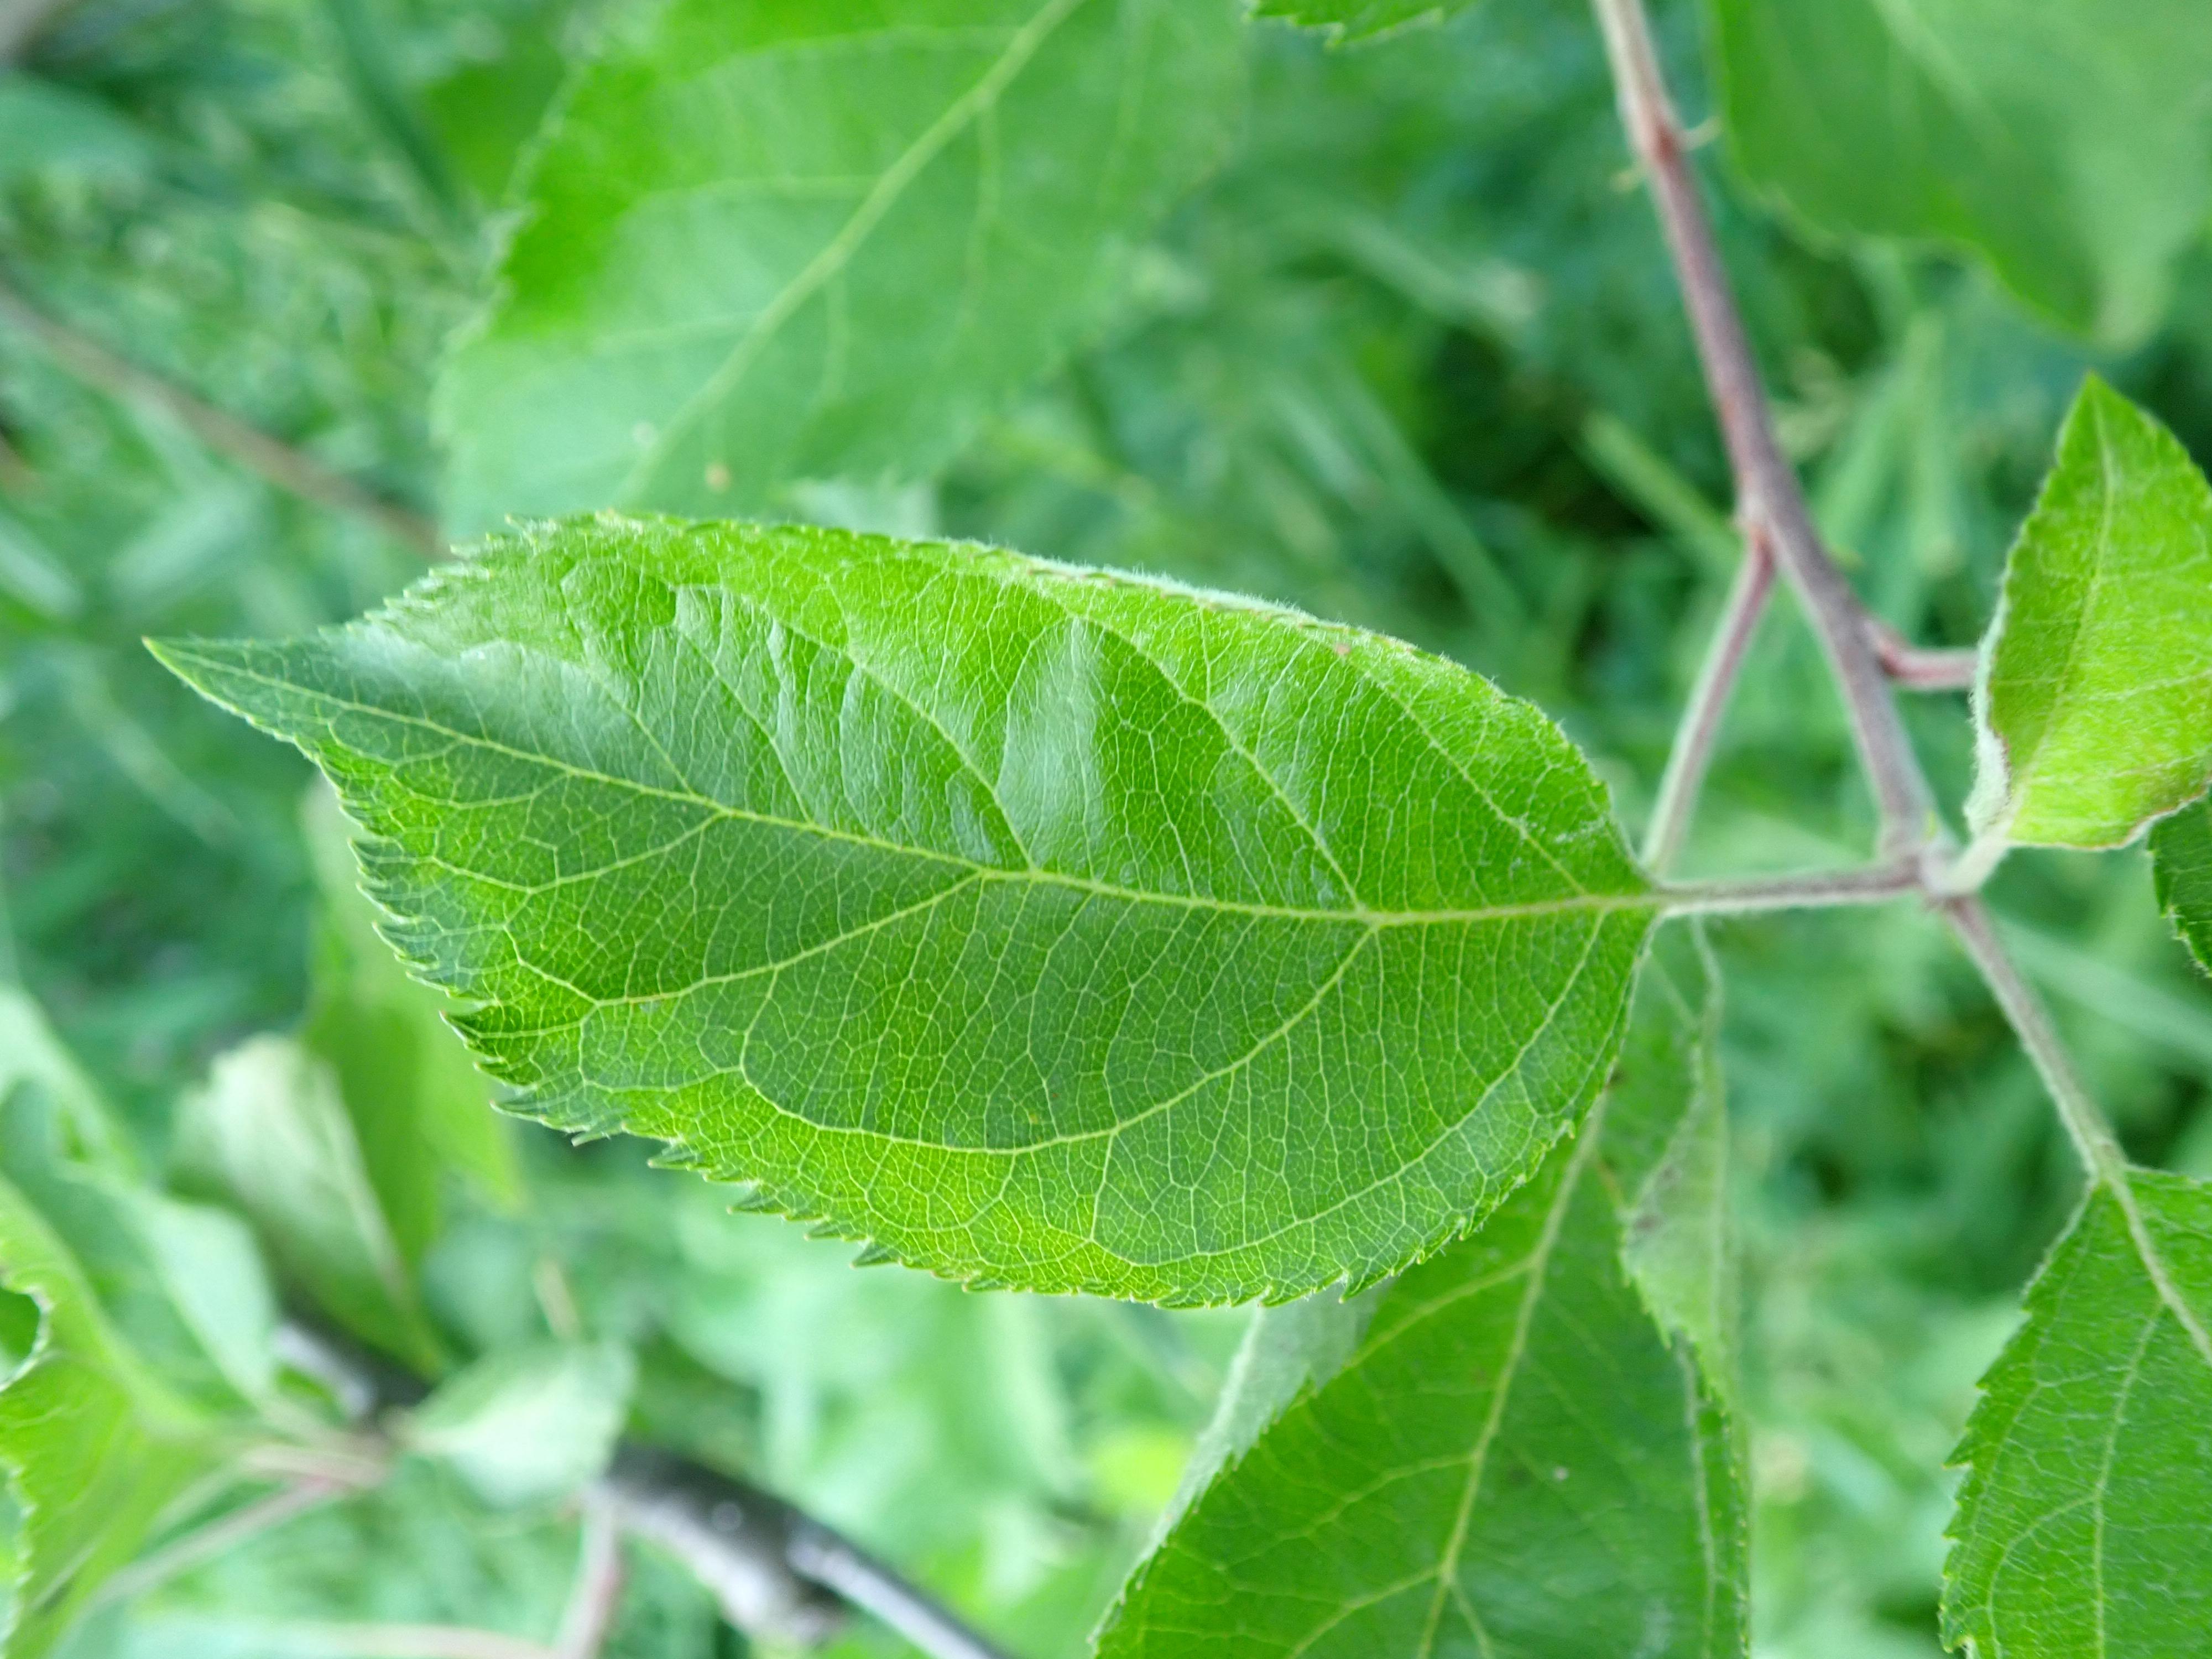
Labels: healthy